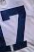
Number: 7